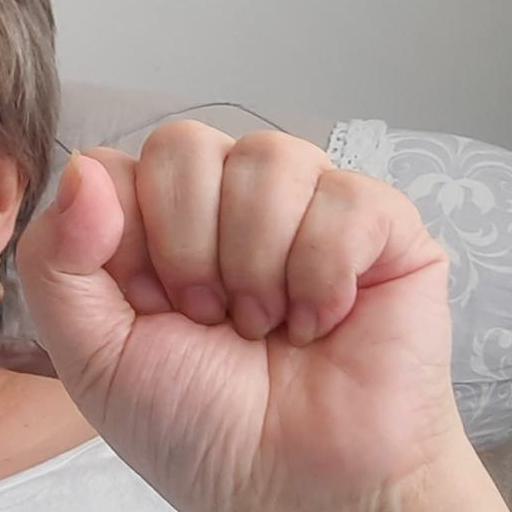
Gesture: fist